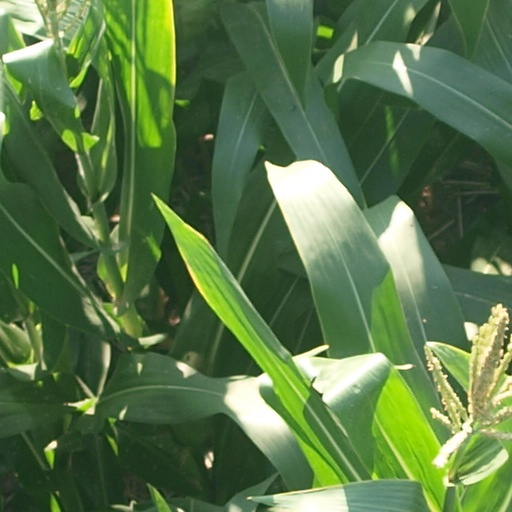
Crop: maize; corn